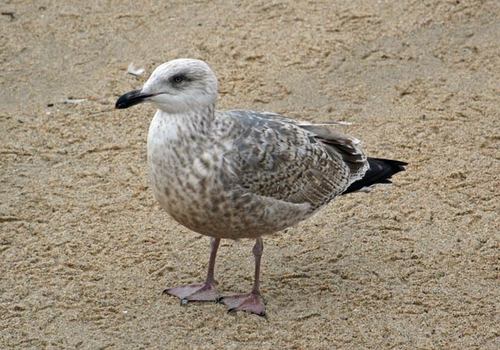
a bird with a curved black bill, webbed feet, speckled brown and white breast, and black tail feathers.
this bird is white and grey in color, and has a black beak with a black eye ring.
this bird has webbed feet and a large, black bill.
a medium sized bird that has grey spots and a medium sized billthe white and gray bird has a black beak and webbed feet.
this bird has wings that are grey with a black bill
this bird has wings that are grey and has a white belly
this bird is white with grey and has a long, pointy beak.
this bird has a black beak, while the rest of its body is covered in black, white , and grey.
the bird has long tarsus and webbed feet that hold it's large ducklike body that is speckled grays with a solid black beak.
Species: Slaty Backed Gull